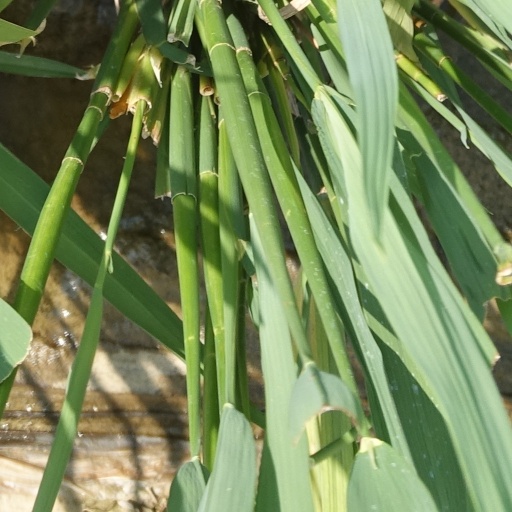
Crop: rice